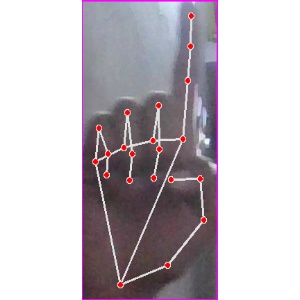
अक्षर: क